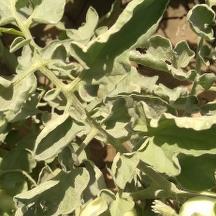
Crop: Tomato
Condition: virosis-d